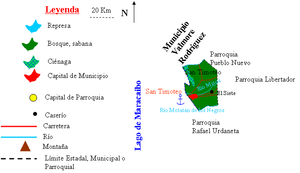
San Timoteo est l'une des six paroisses civiles de la municipalité de Baralt dans l'État de Zulia au Venezuela.